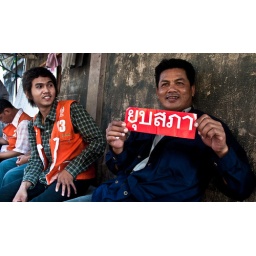
everyone seems to hide a little red flag or sign somewhere in his pocket.